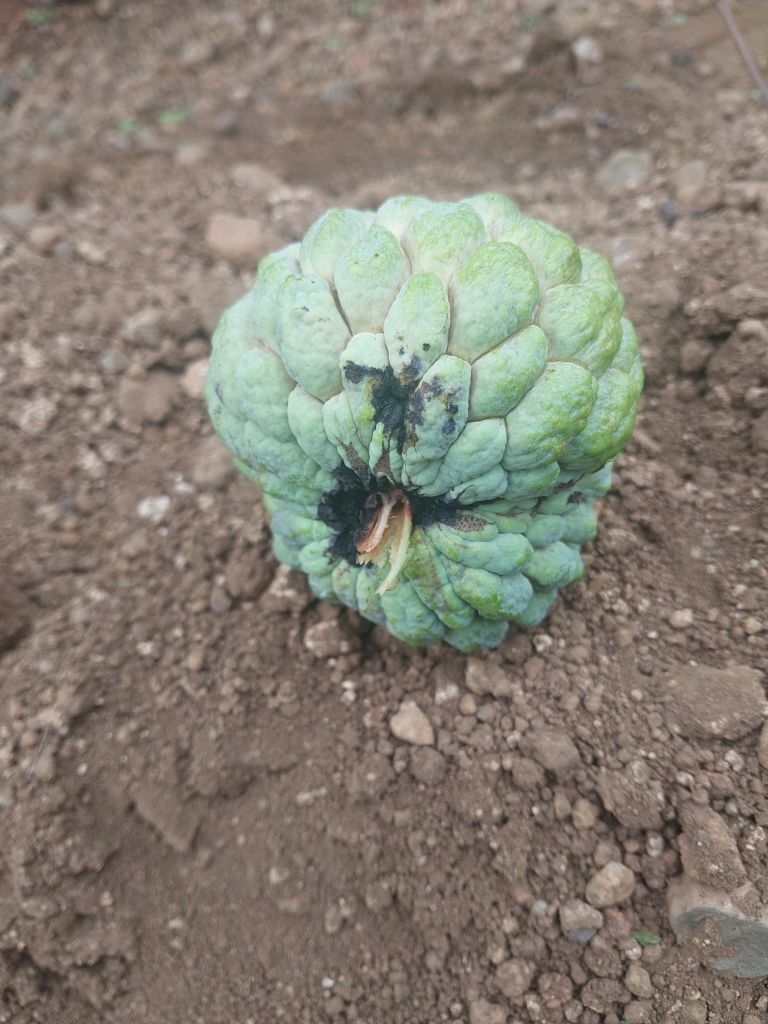
Disease label: Blank Canker